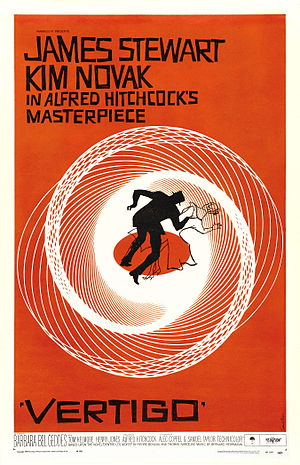
Alfred Hitchcock / Filmografi
Filmplakat for En kvinde skygges (Vertigo).
Alfred Joseph Hitchcock KBE var en engelsk filminstruktør og producer.